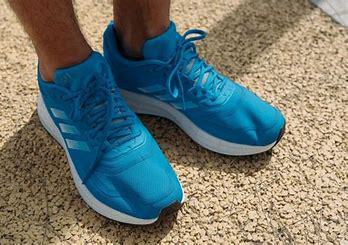
Brand: Adidas
Model: Duramo 10